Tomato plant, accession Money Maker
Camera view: vertical (180 deg); turntable rotation: 0 degrees
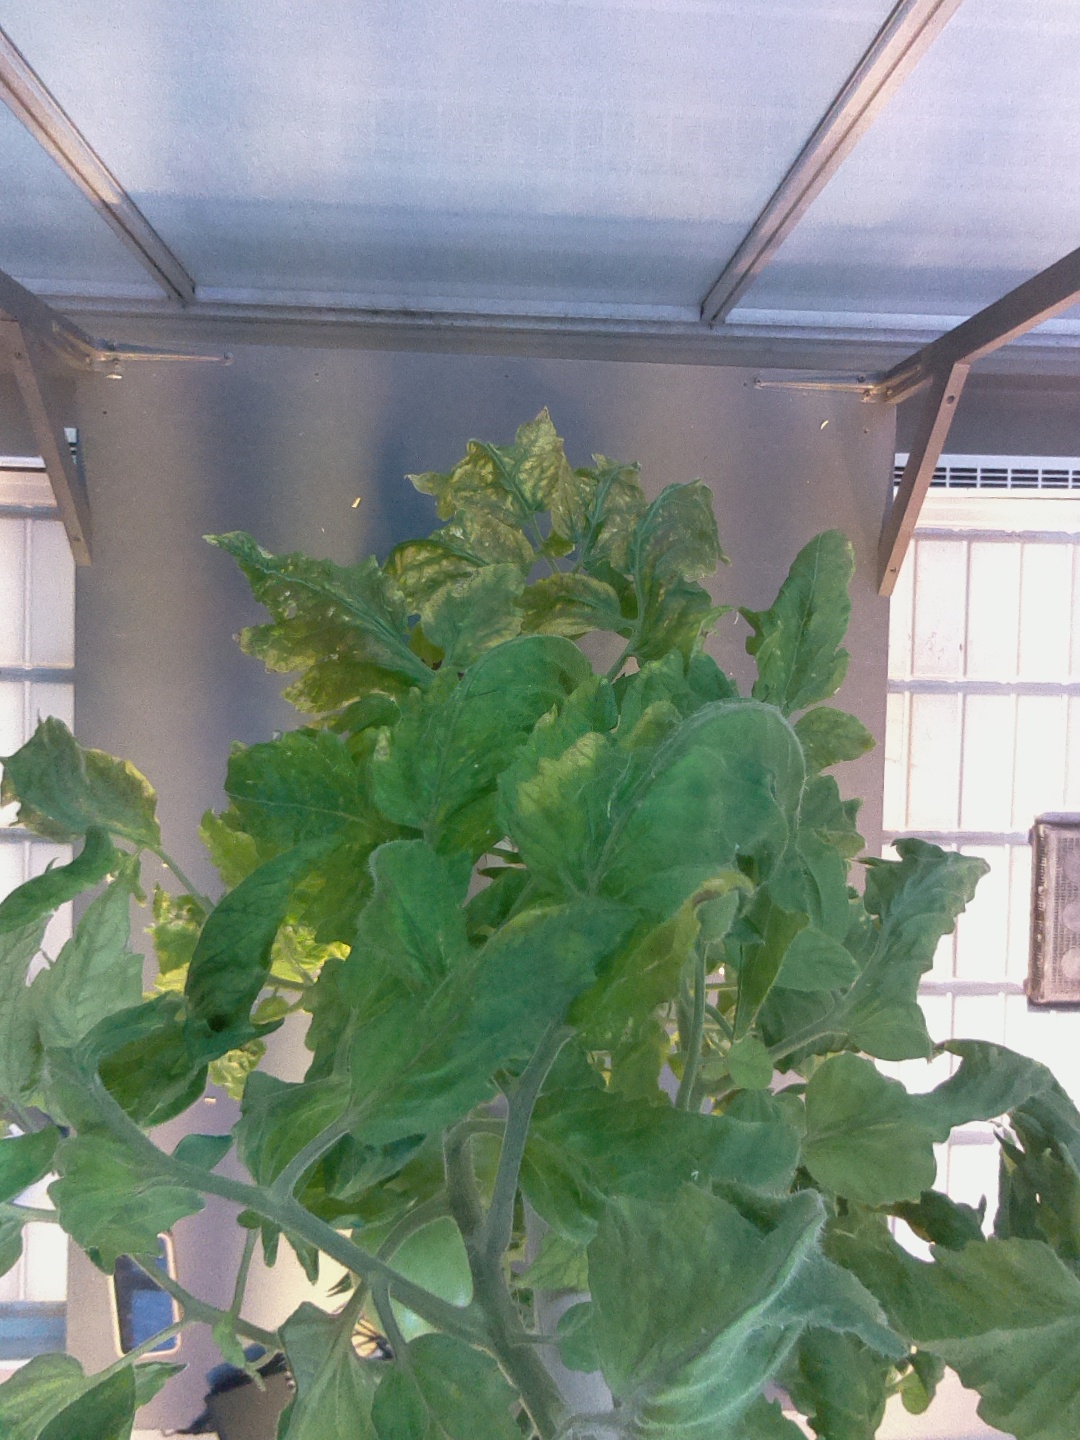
BBCH growth stage 79: 90% -100% of final fruit size